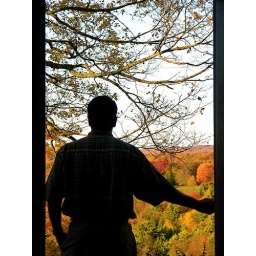
View from the front door of our house in Sullivan County.